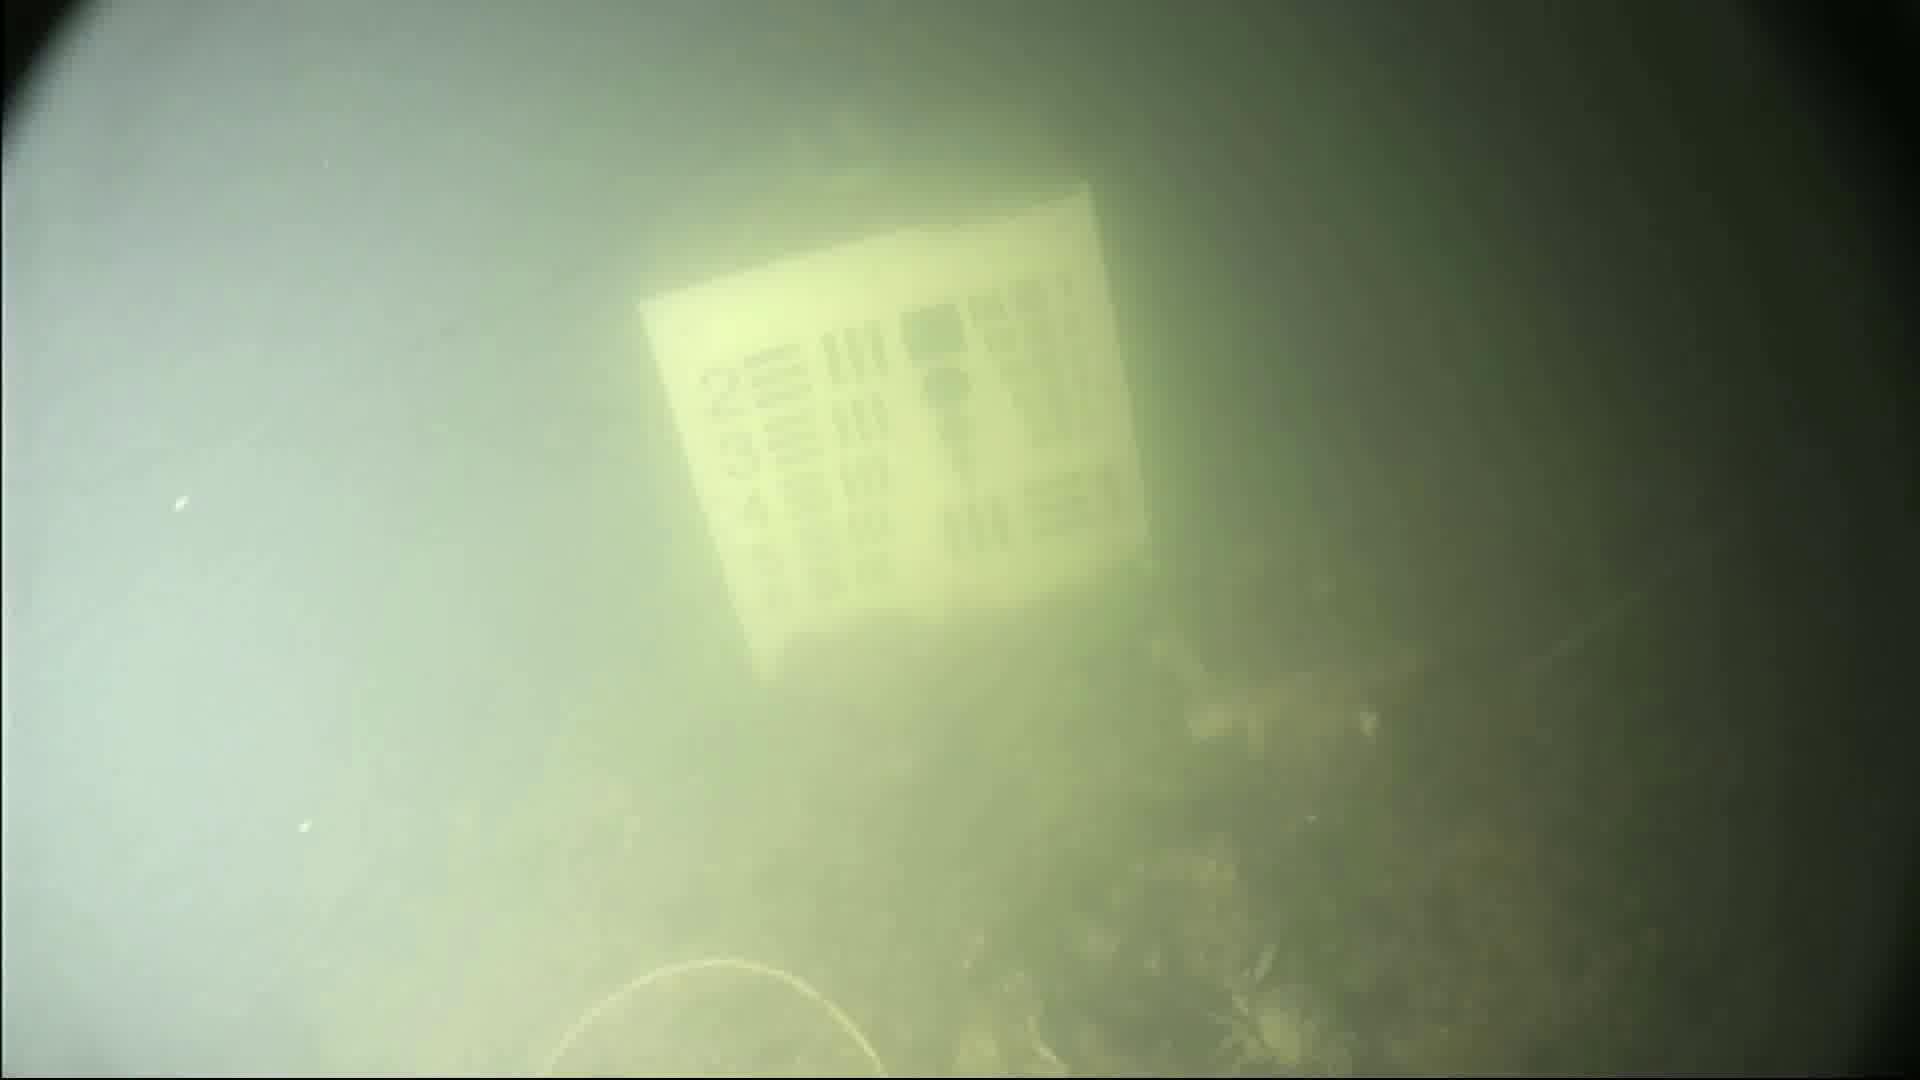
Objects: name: crab